Bank of America Tower (Manhattan)

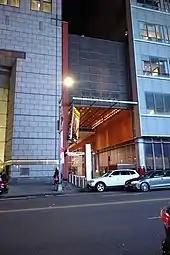
Anita's Walk as seen from 42nd Street, between 4 Times Square (left) and the Bank of America Tower (right)

The building's Urban Garden Room at 43rd Street and Sixth Avenue, north of the lobby, is open to the public as part of the city's privately owned public space (POPS) program. It was designed by Margie Ruddick and sculpted by her mother Dorothy Ruddick. The room covers and is surrounded by a glass wall that separates it from the lobby. The room contains plants such as ferns, mosses, and lichen, some of which are planted on structures like a arch or a slab. Dorothy Ruddick had created the four sculptures in the space shortly before her death. The Durst Organization had wanted to create an actual garden, but it dismissed this idea because the sunlight would not have been sufficient to illuminate a garden. Shortly after the garden opened in 2010, about three-fourths of the plants were replaced because they had died.